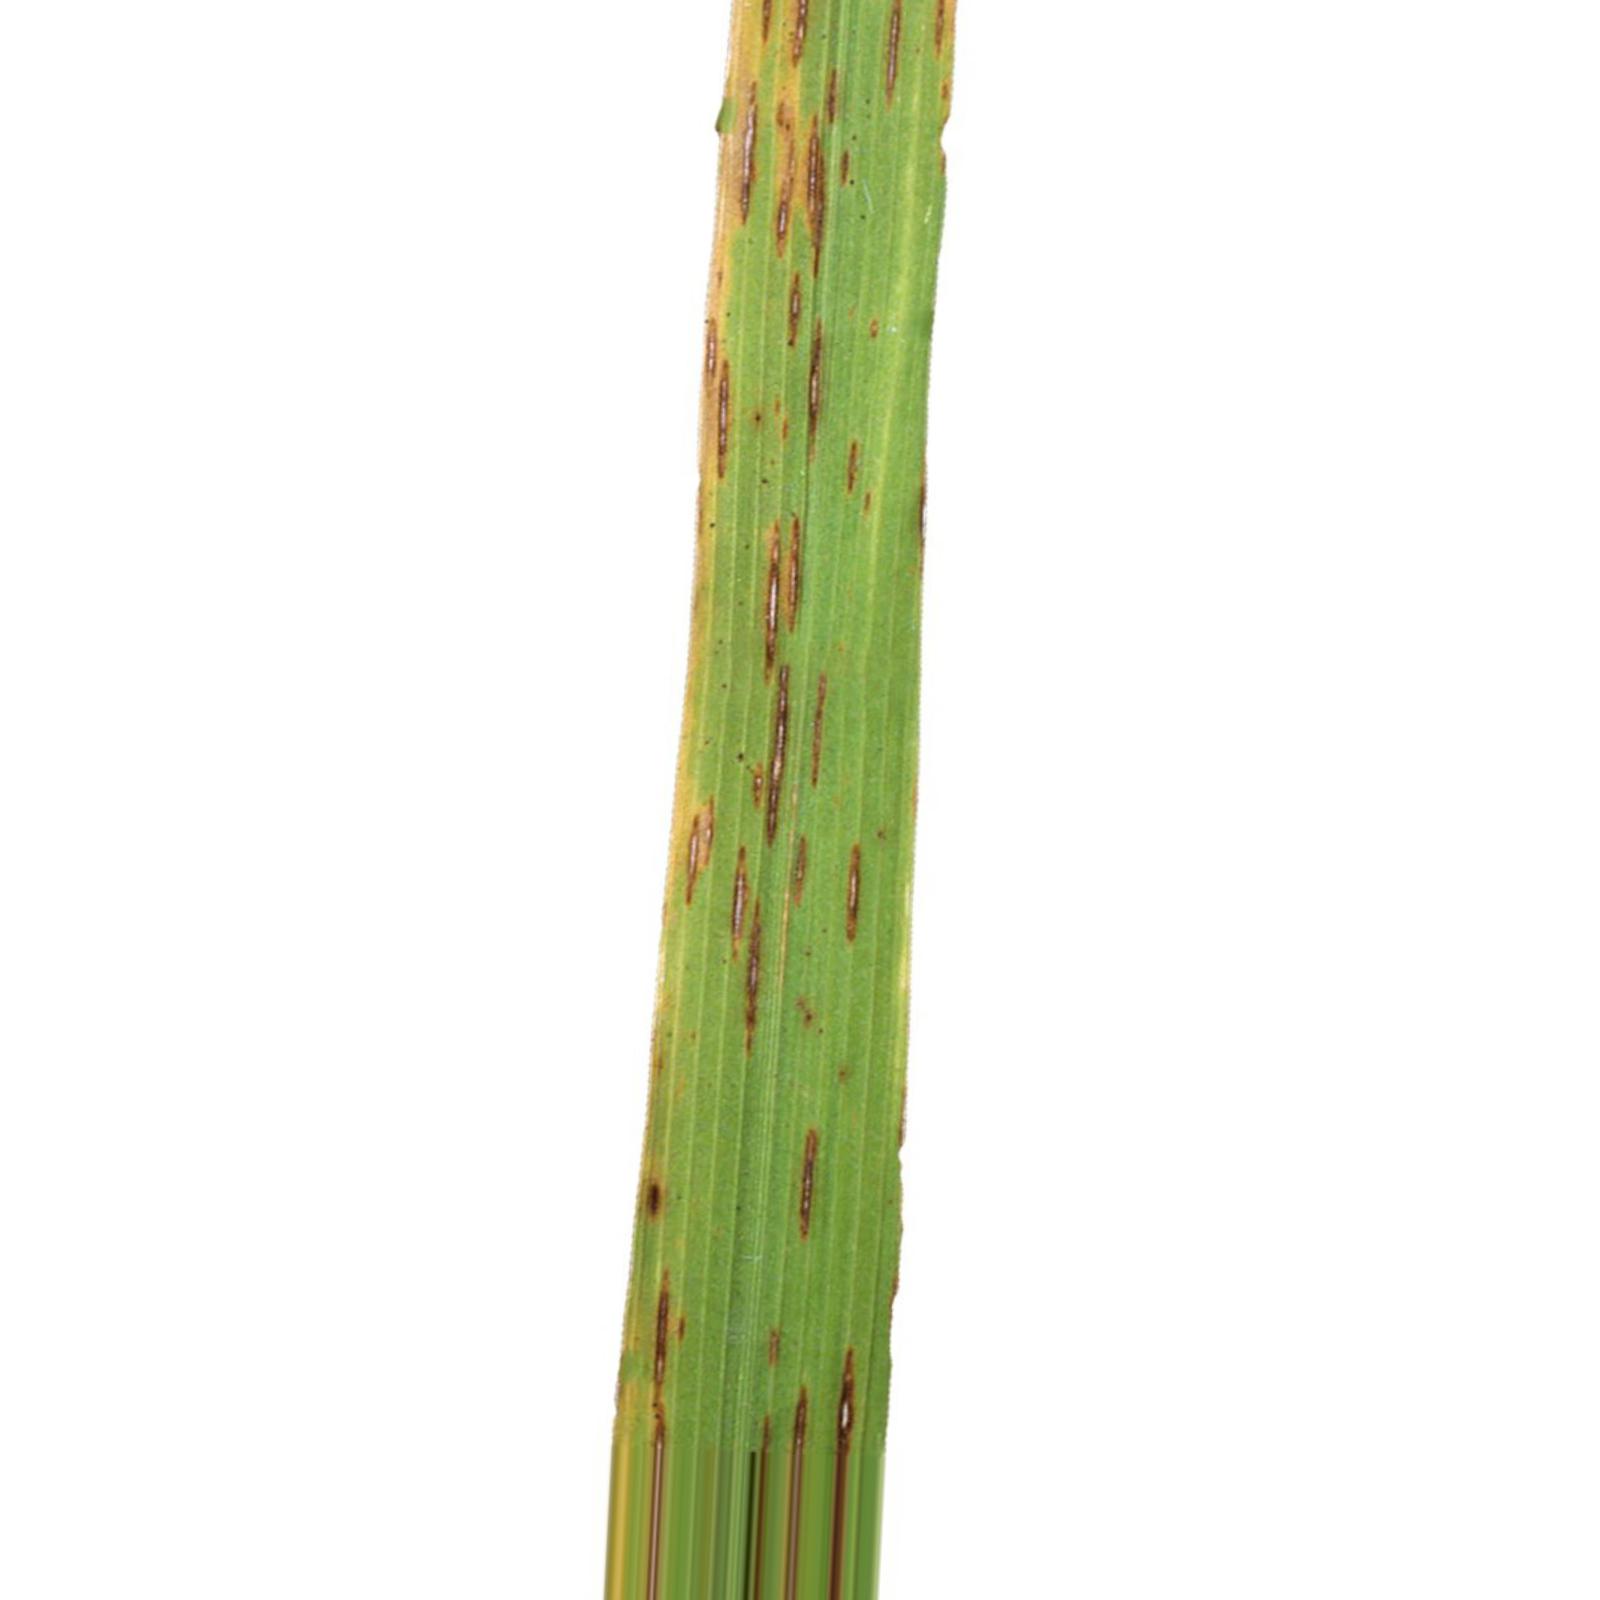
Nhãn: Bệnh Gạch Nâu ( Narrow Brown Spot )